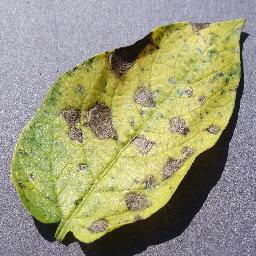
Label: Potato___Early_blight